Madeline Stanton

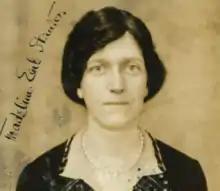
Stanton's passport photograph

Madeline Earle Stanton (June 9, 1898 – October 25, 1980) was a personal secretary to American neurosurgeon Harvey Cushing. She served as librarian of the Medical Historical Library at Yale University from 1949 to 1968.